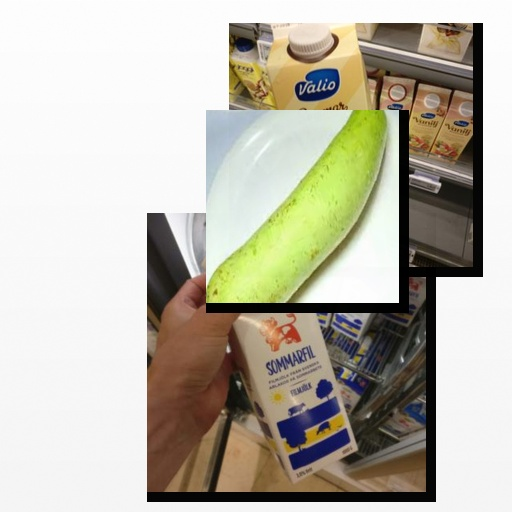
Food items: bottle_gourd, vanilla_yoghurt, sour_milk